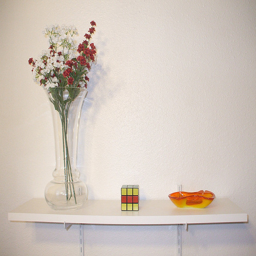
A rubic's cube sitting on a shelf, in front of a flower vase.
There is a vase with flowers, a Rubiks cube and a dish on a shelf.
A vase of red a white flowers, a toy, and a dish on a shelf.
A bundle of white and red flowers in a glass vase.
A small shelf holds three objects but only one of them is plastic.